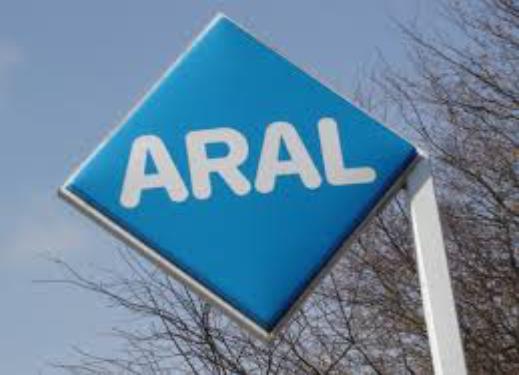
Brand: Aral AG
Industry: Others